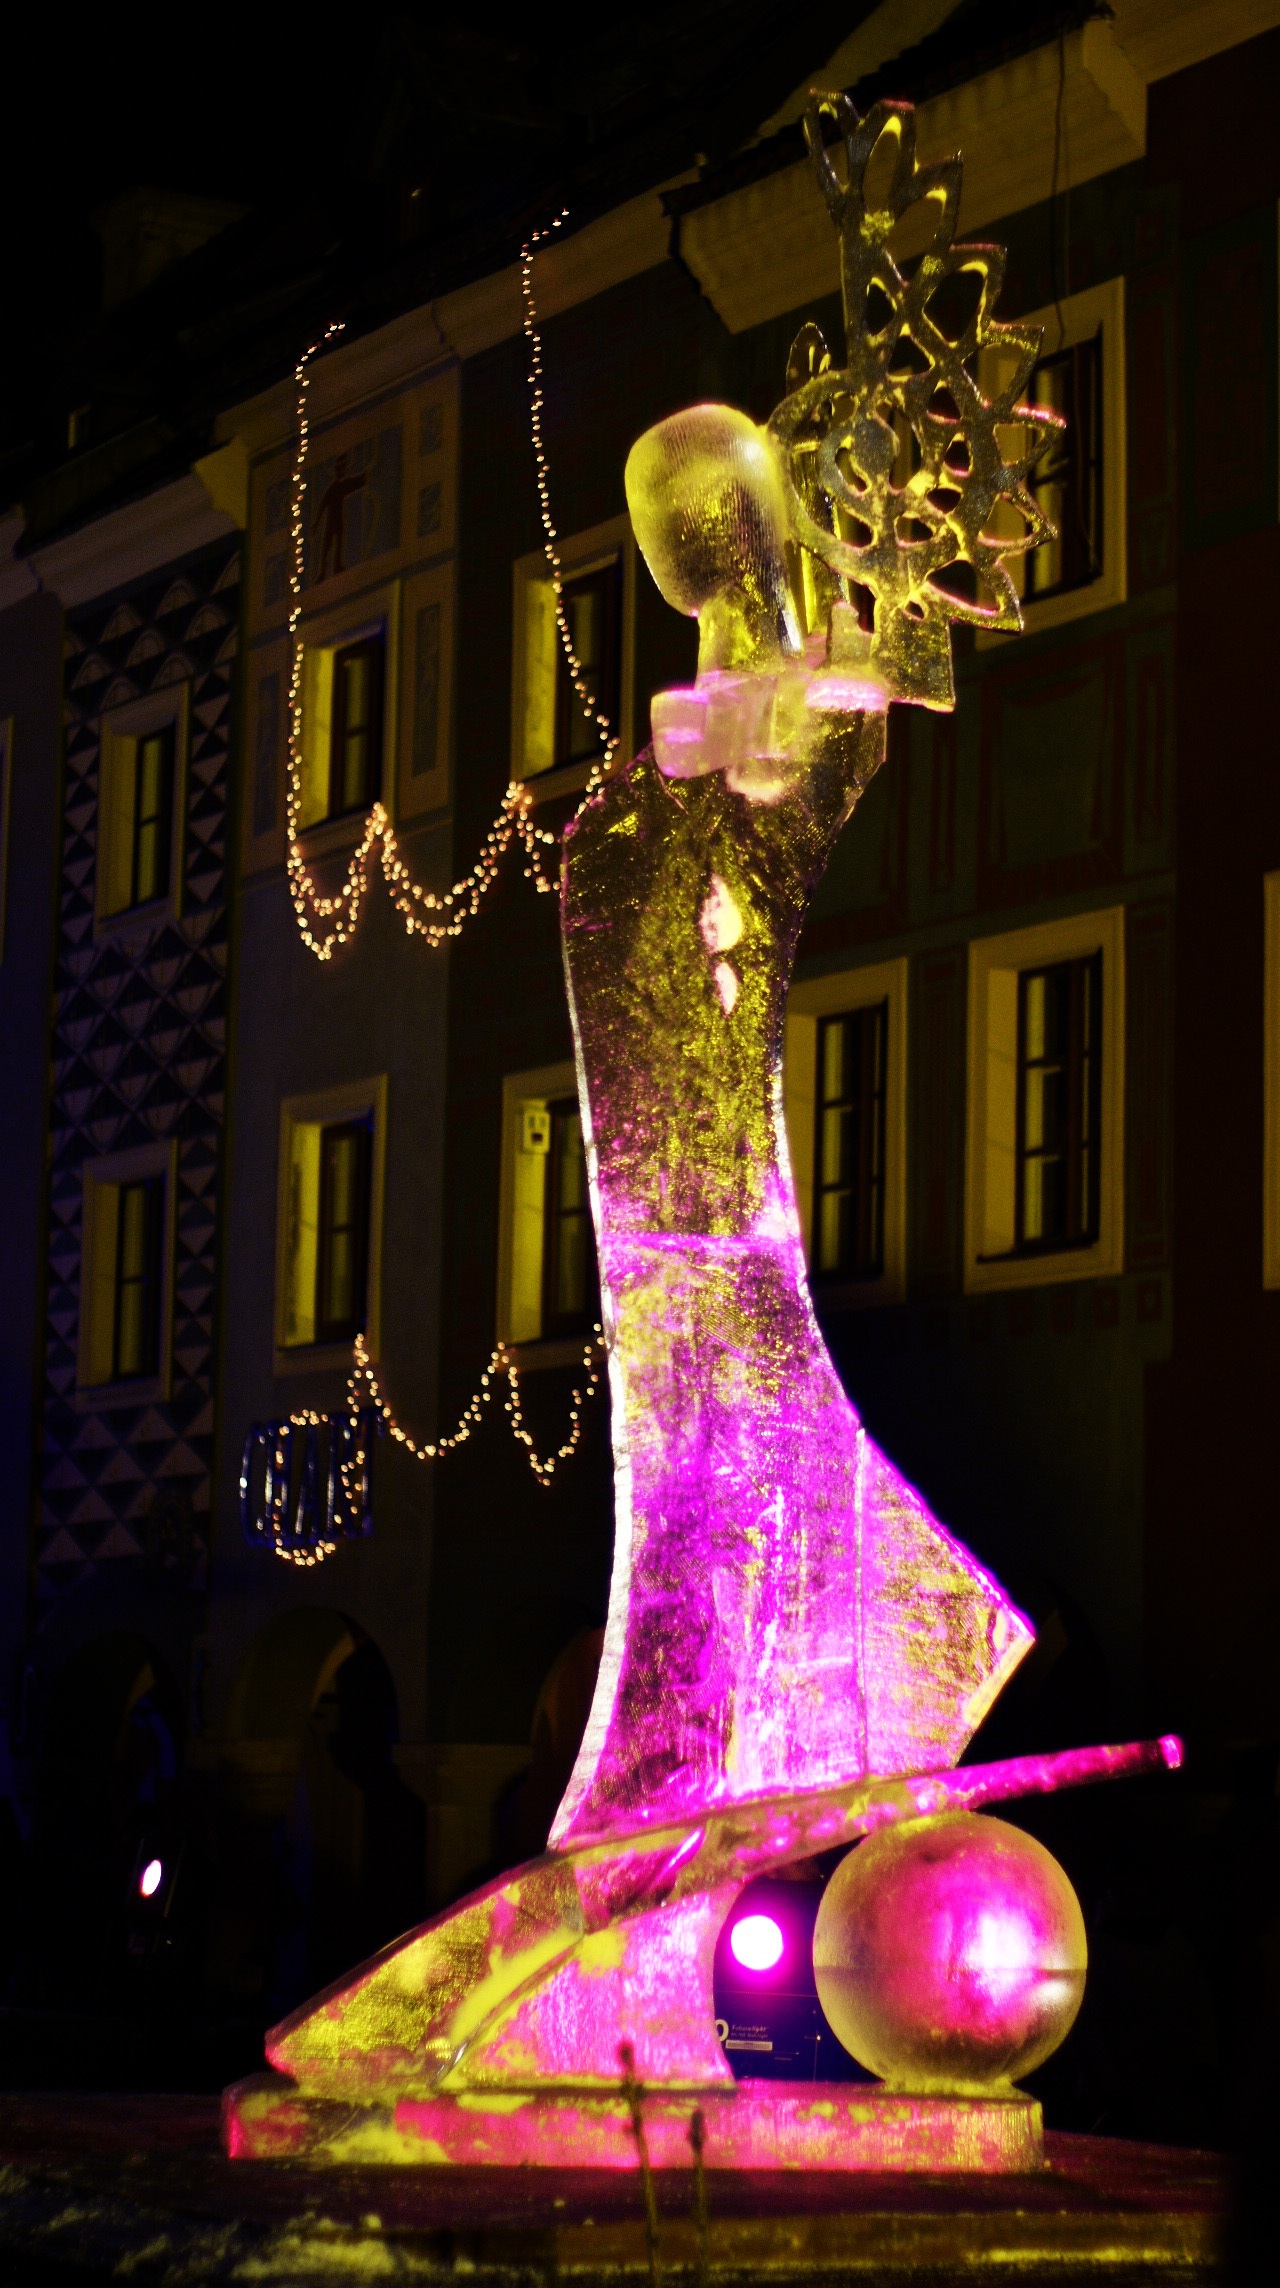
winter, night, flower, ice, lighting, sculpture, figure